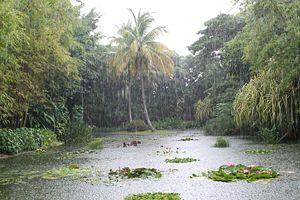
Le Jardin botanique de Deshaies est un jardin botanique situé dans la commune de Deshaies, sur l'île de Basse-Terre, en Guadeloupe.
Cette page recense les jardins de France bénéficiant du label « jardin remarquable ».
La Guadeloupe est un archipel des Petites Antilles, située dans la mer des Caraïbes. Elle forme l'entité la plus grande et la plus peuplée de la région monodépartementale d'outre-mer française portant le même nom : la Guadeloupe.
La Basse Terre est une île française des Petites Antilles. Île volcanique et montagneuse au climat tropical, c'est la plus grande des îles composant l'archipel de la Guadeloupe. Son nom caraïbe est Karukéra, littéralement « l’île aux belles eaux ». Durant son second voyage en 1493, c'est lors de son arrivée sur cette terre, au lieu-dit Sainte-Marie de Capesterre-Belle-Eau, que Christophe Colomb dénomma l'ensemble de l'île « Santa Maria de Guadalupe de Estremadura » d'après le nom du monastère royal de Santa María de Guadalupe.